Henri Bontenbal

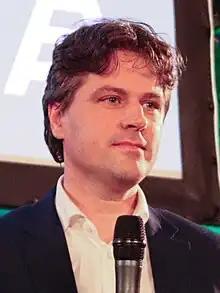
Bontenbal in 2023

Hendrik "Henri" Bontenbal (born 10 November 1982) is a Dutch politician and energy consultant who has served in the House of Representatives since January 2022. He has been the leader of the Christian Democratic Appeal (CDA) since August 2023.